This Is the Night (1932 film)

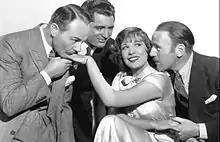
Charles Ruggles, Cary Grant, Lili Damita and Roland Young in "This Is the Night"

When Claire Mathewson's husband Stephen comes back unexpectedly from the 1932 Summer Olympics, where he was supposed to compete in the javelin throw, he discovers the train tickets for a romantic Venice getaway she has planned with her lover Gerald.